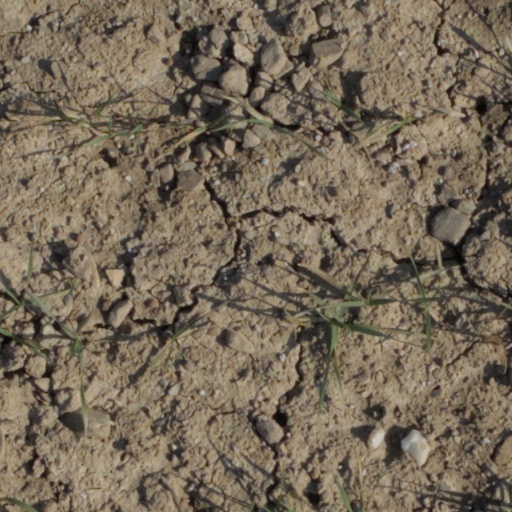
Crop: wheat